Jonathan's

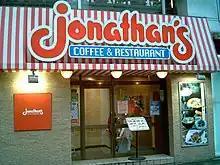
The front of the restaurant

Jonathan's (Japanese: ジョナサン) is a restaurant chain in Japan. The chain is a family-oriented business that serves both American and Japanese cuisine. Jonathan's is owned by Skylark Holdings.